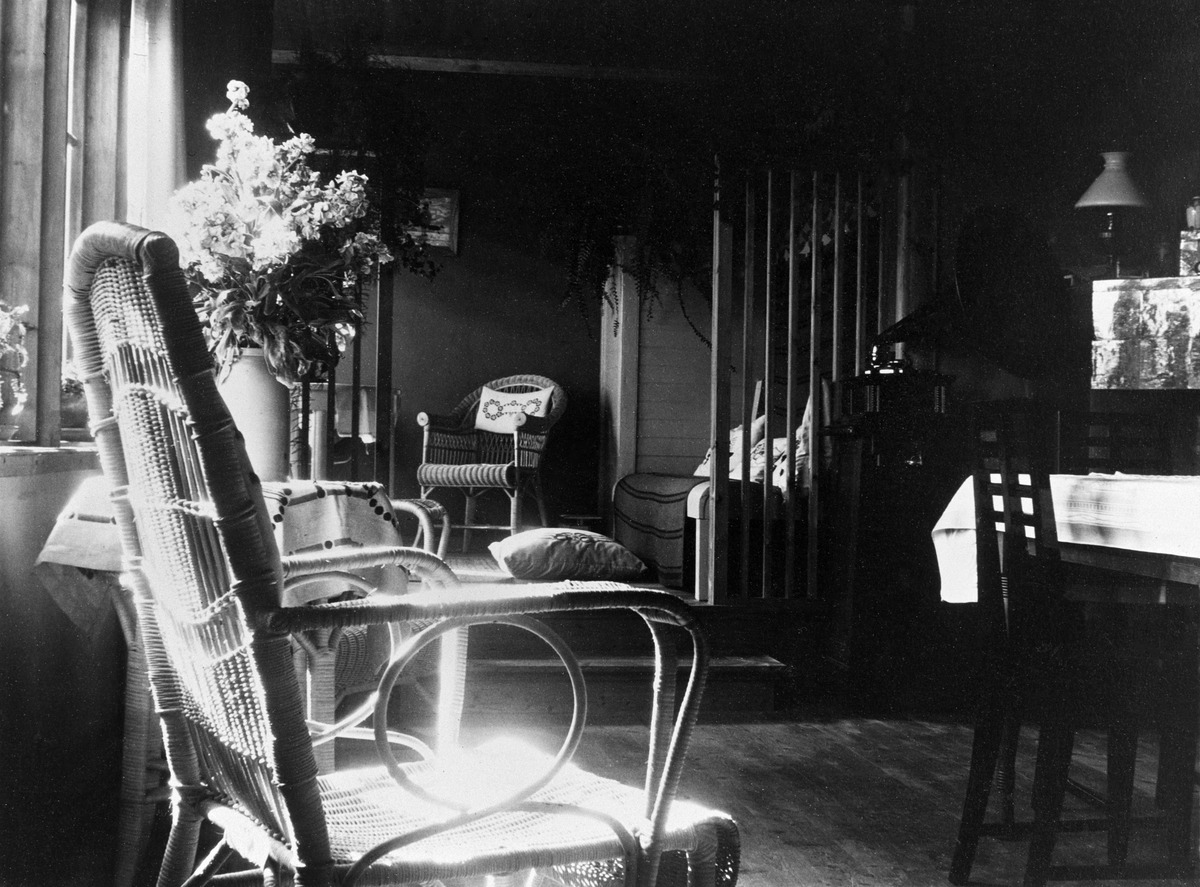
Vuosaari
sisällön kuvaus: Vuosaari. Oscar Scheteligin huvila Bergbacka, sisäkuva. mustavalkoinen
Ajankohta: kuvausaika 1913
Paikka: Suomi, Uusimaa, Helsinki, Meri-Rastila Helsinki, Ramsinniementie
Aiheet: huvilat, huonekalut pöydät tuolit, tekstiilit